Water supply and sanitation in the Philippines

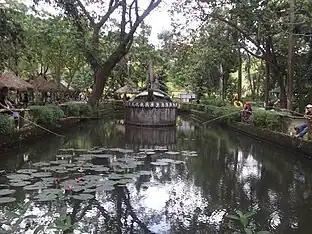
The La Mesa Watershed is the only remaining rainforest of its size in Metro Manila, Philippines.

The supply of water from most freshwater bodies usually comes from watersheds --- patches of forest cover that absorb rainwater and channel it into streams, rivers, and eventually dams were many human communities (especially Metro Manila) source their freshwater. Despite the role of the forest in the replenishment and maintenance of both ground and surface water, the Philippines is considered to be one of the most severely deforested countries in the tropics as it has lost more than 97% of its original forest cover in the last 50 years.